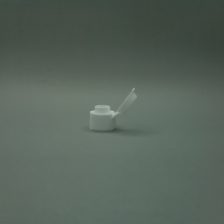
Color: white/transparent
Cap type: flip-top cap